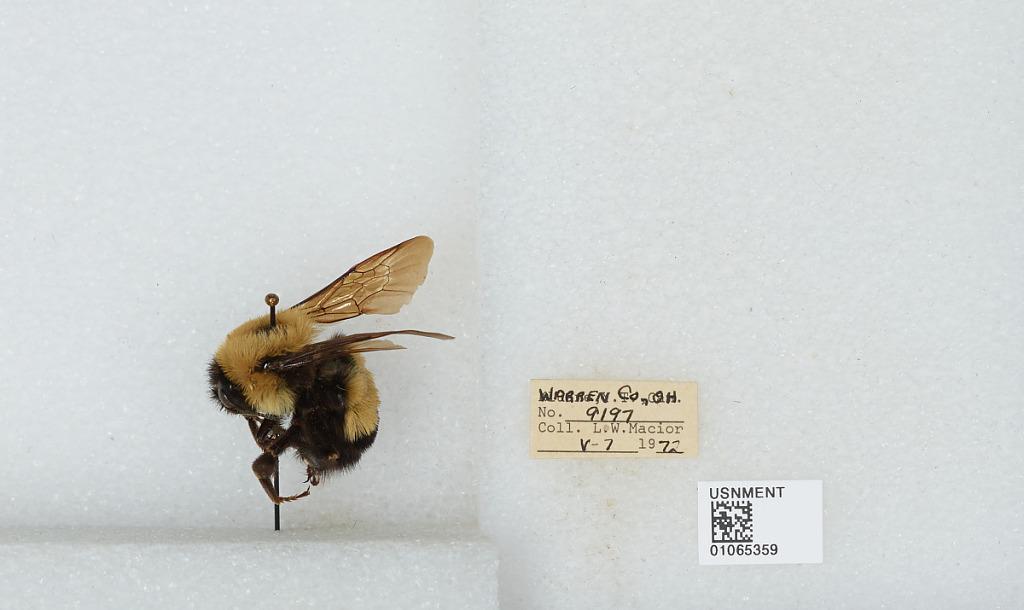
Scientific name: Bombus (Bombus) affinis Cresson
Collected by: L. Macior
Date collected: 1972-5-7
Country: United States
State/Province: Ohio
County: Warren
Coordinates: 39.4242, -84.1856